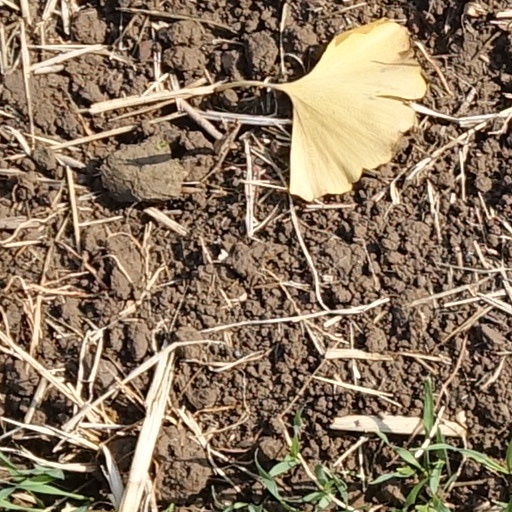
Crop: wheat